Tersløsegaard

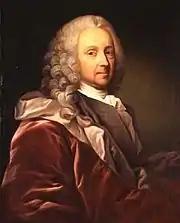
Ludvig Holberg, c. 1748

Ludvig Holberg purchased Tersløsegaard with churches and tenant farms in 1745. He had already previously acquired Brobygaard at Slagelse. He was involved in the efforts to reopen Sorø Academy. Being both unmarried childless, he agreed to leave his estates, library and most of his fortune to the academy. The agreement with the king included that Holberg earned the title of Baron of Holberg. This meant that he would be free of taxes from any income from his estatestime. The new Sorø Academy was inaugurated on 26 July 1949.